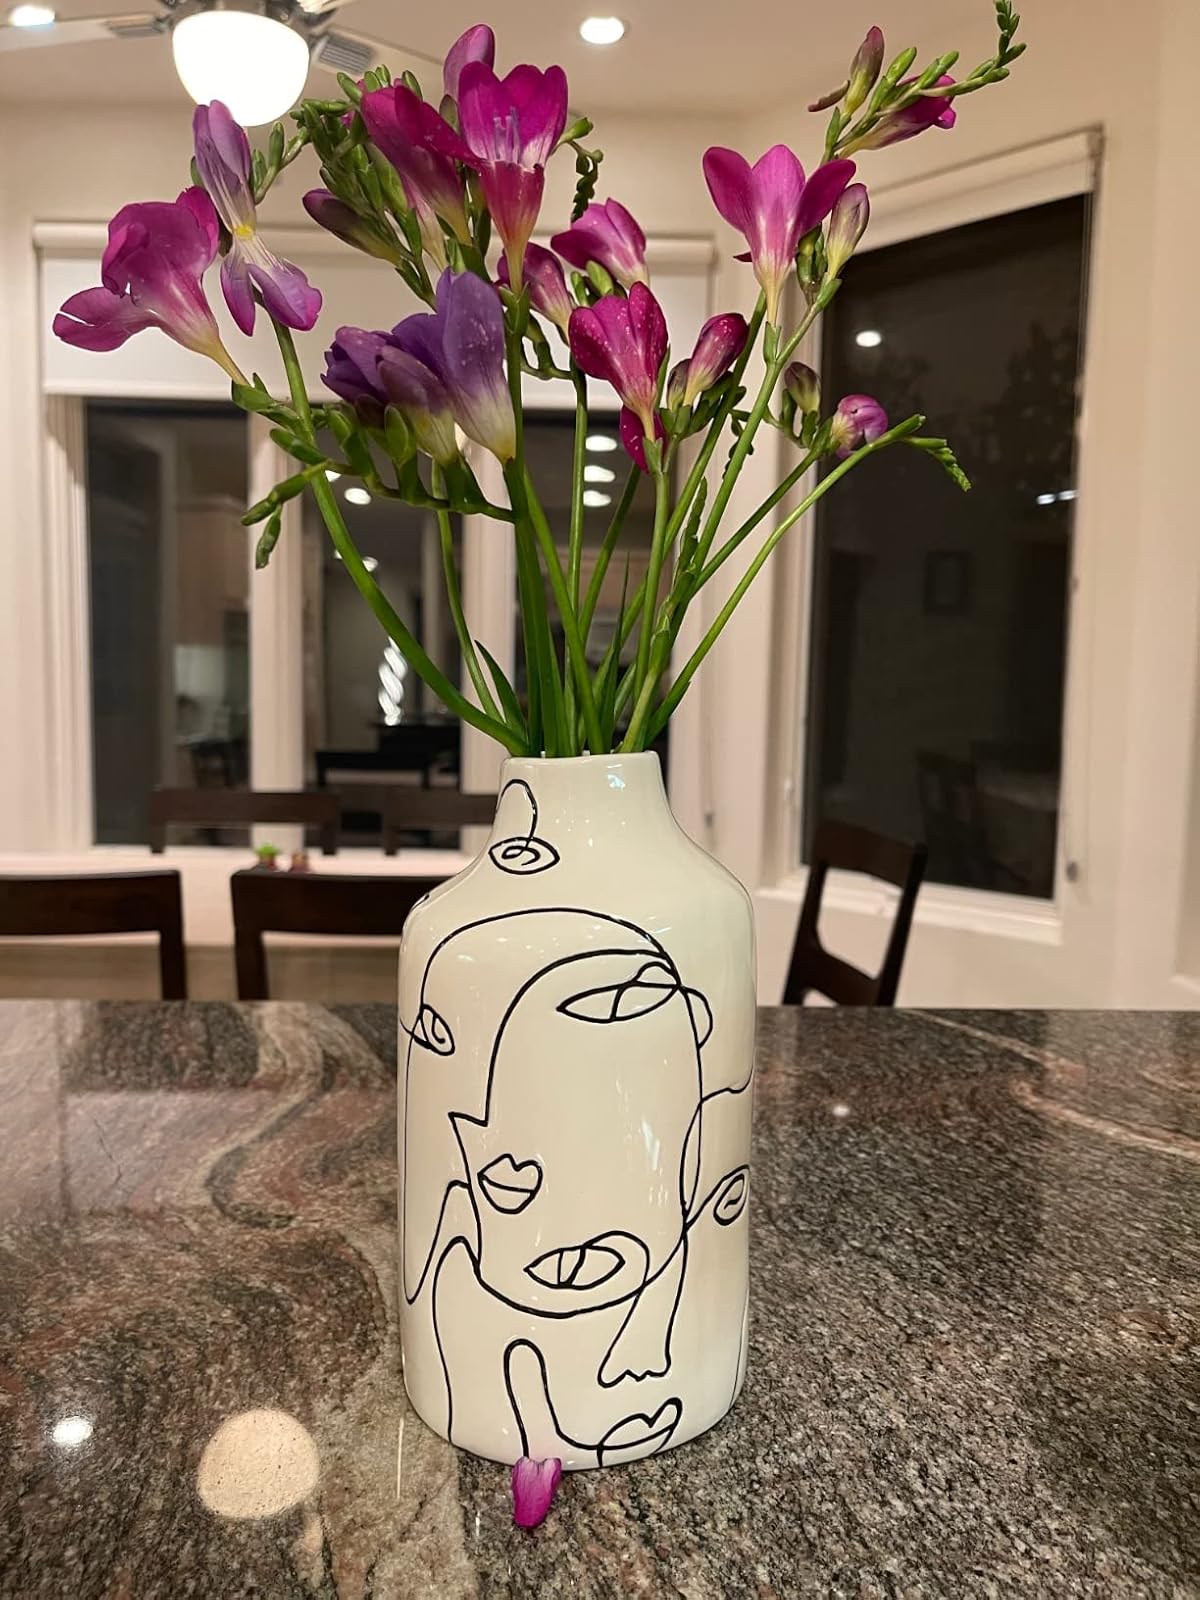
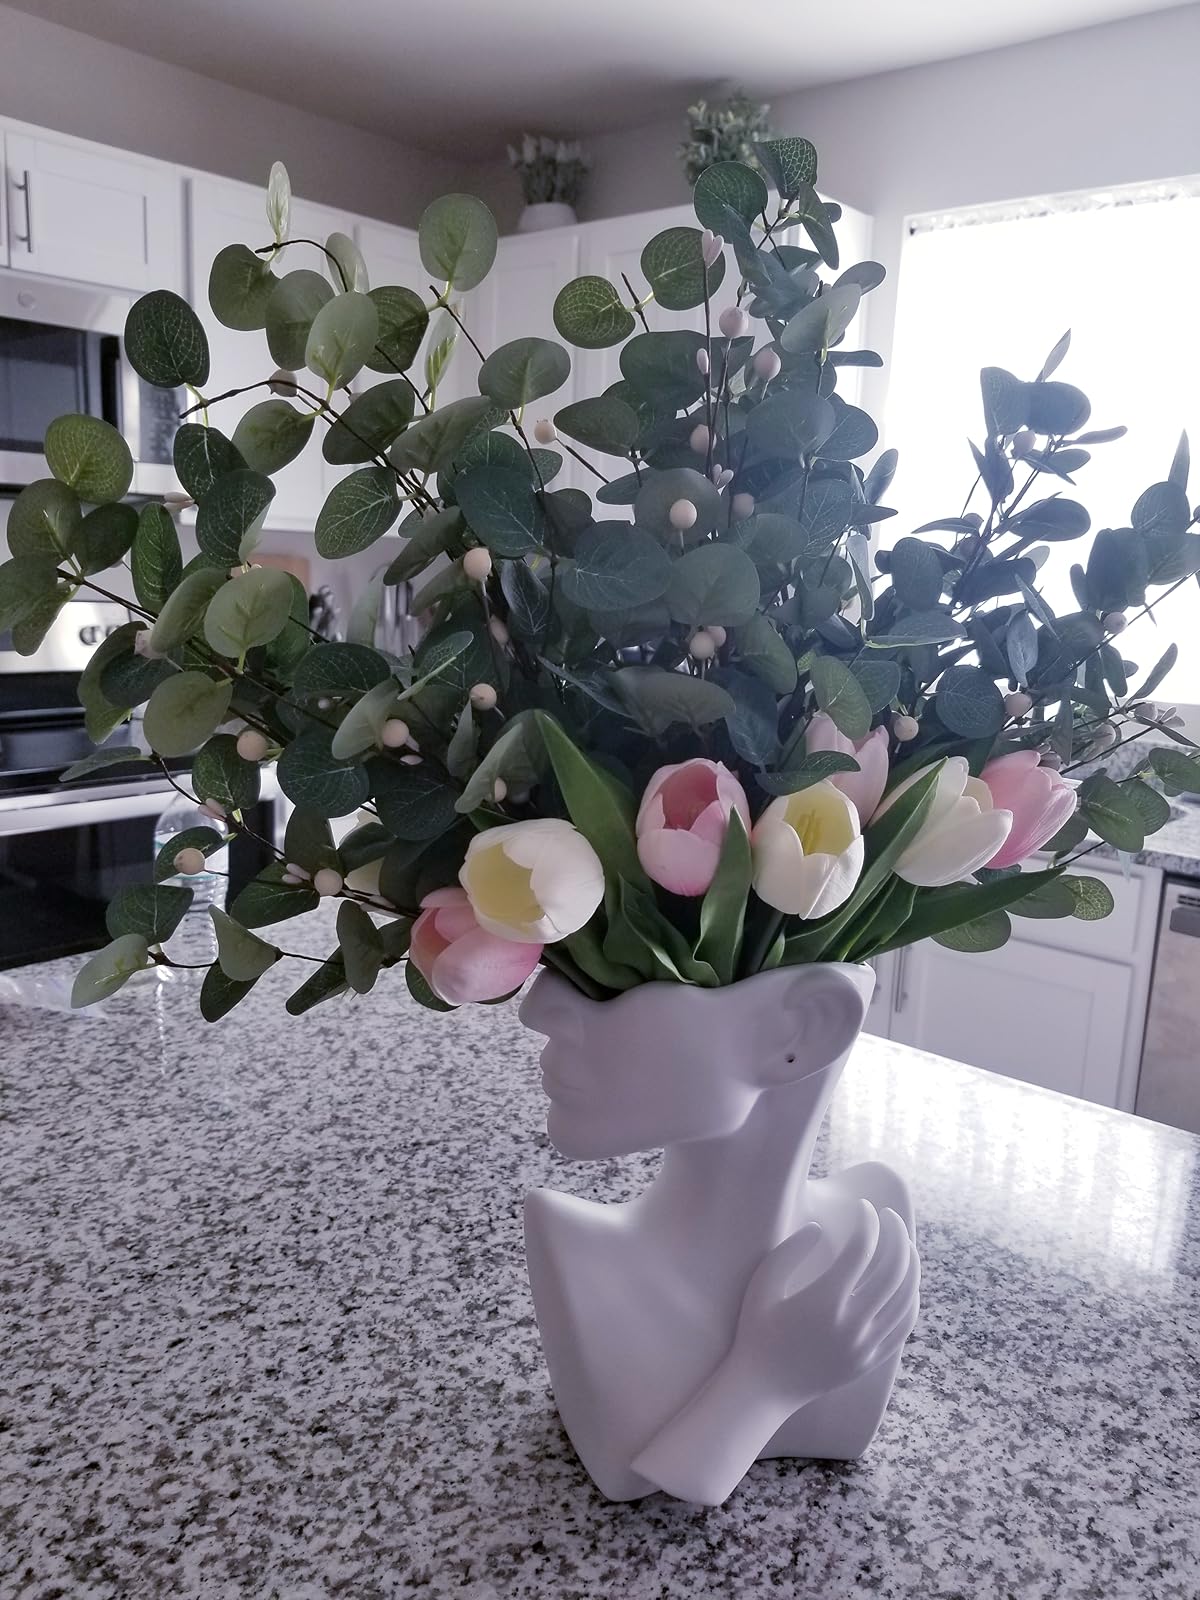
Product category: vase
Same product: no